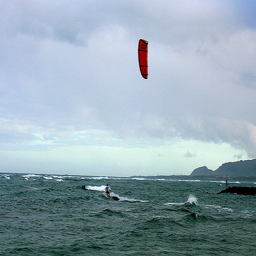
Surfer with sail near jetty enjoying time on water.
People engaging in a water sport in the ocean.
A red object in the air over the ocean
A person parasailing on some choppy waters with mountains in the background.
A man kiteboarding over a body of water.